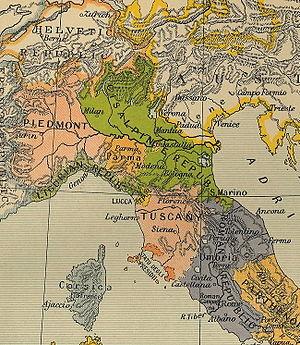
La République piémontaise est une république sœur de la République française qui a existé du 10 septembre 1798 à juin 1799 sur le territoire du Piémont.
La République cisalpine est un État créé le 27 juin 1797 par Napoléon Bonaparte, une « république sœur » résultant de la fusion des républiques cispadane et transpadane qu'il avait établies en 1796. Le 26 janvier 1802, elle prend le nom de République italienne.